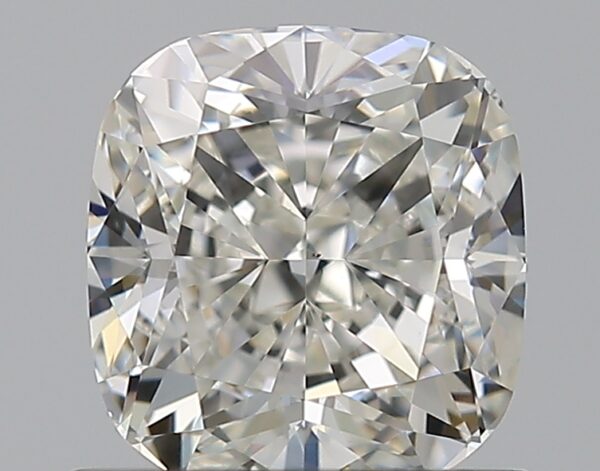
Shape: cushion
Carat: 1.01
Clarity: VS1
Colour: H
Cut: EX
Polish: EX
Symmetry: EX
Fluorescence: N
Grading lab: GIA
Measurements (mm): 5.77 x 5.43 x 3.78